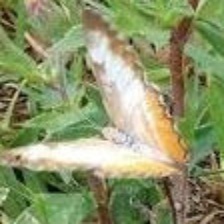
Species: MESTRA